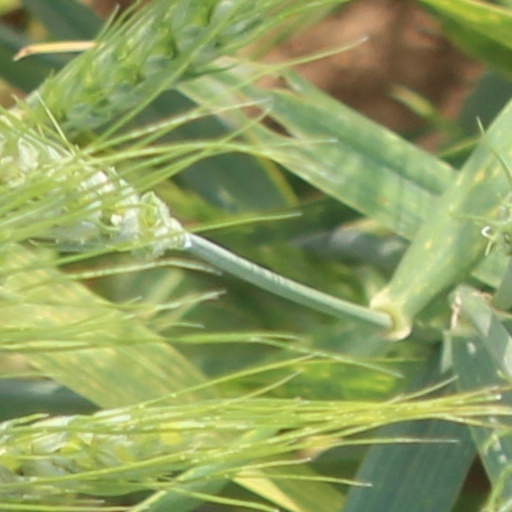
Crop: wheat